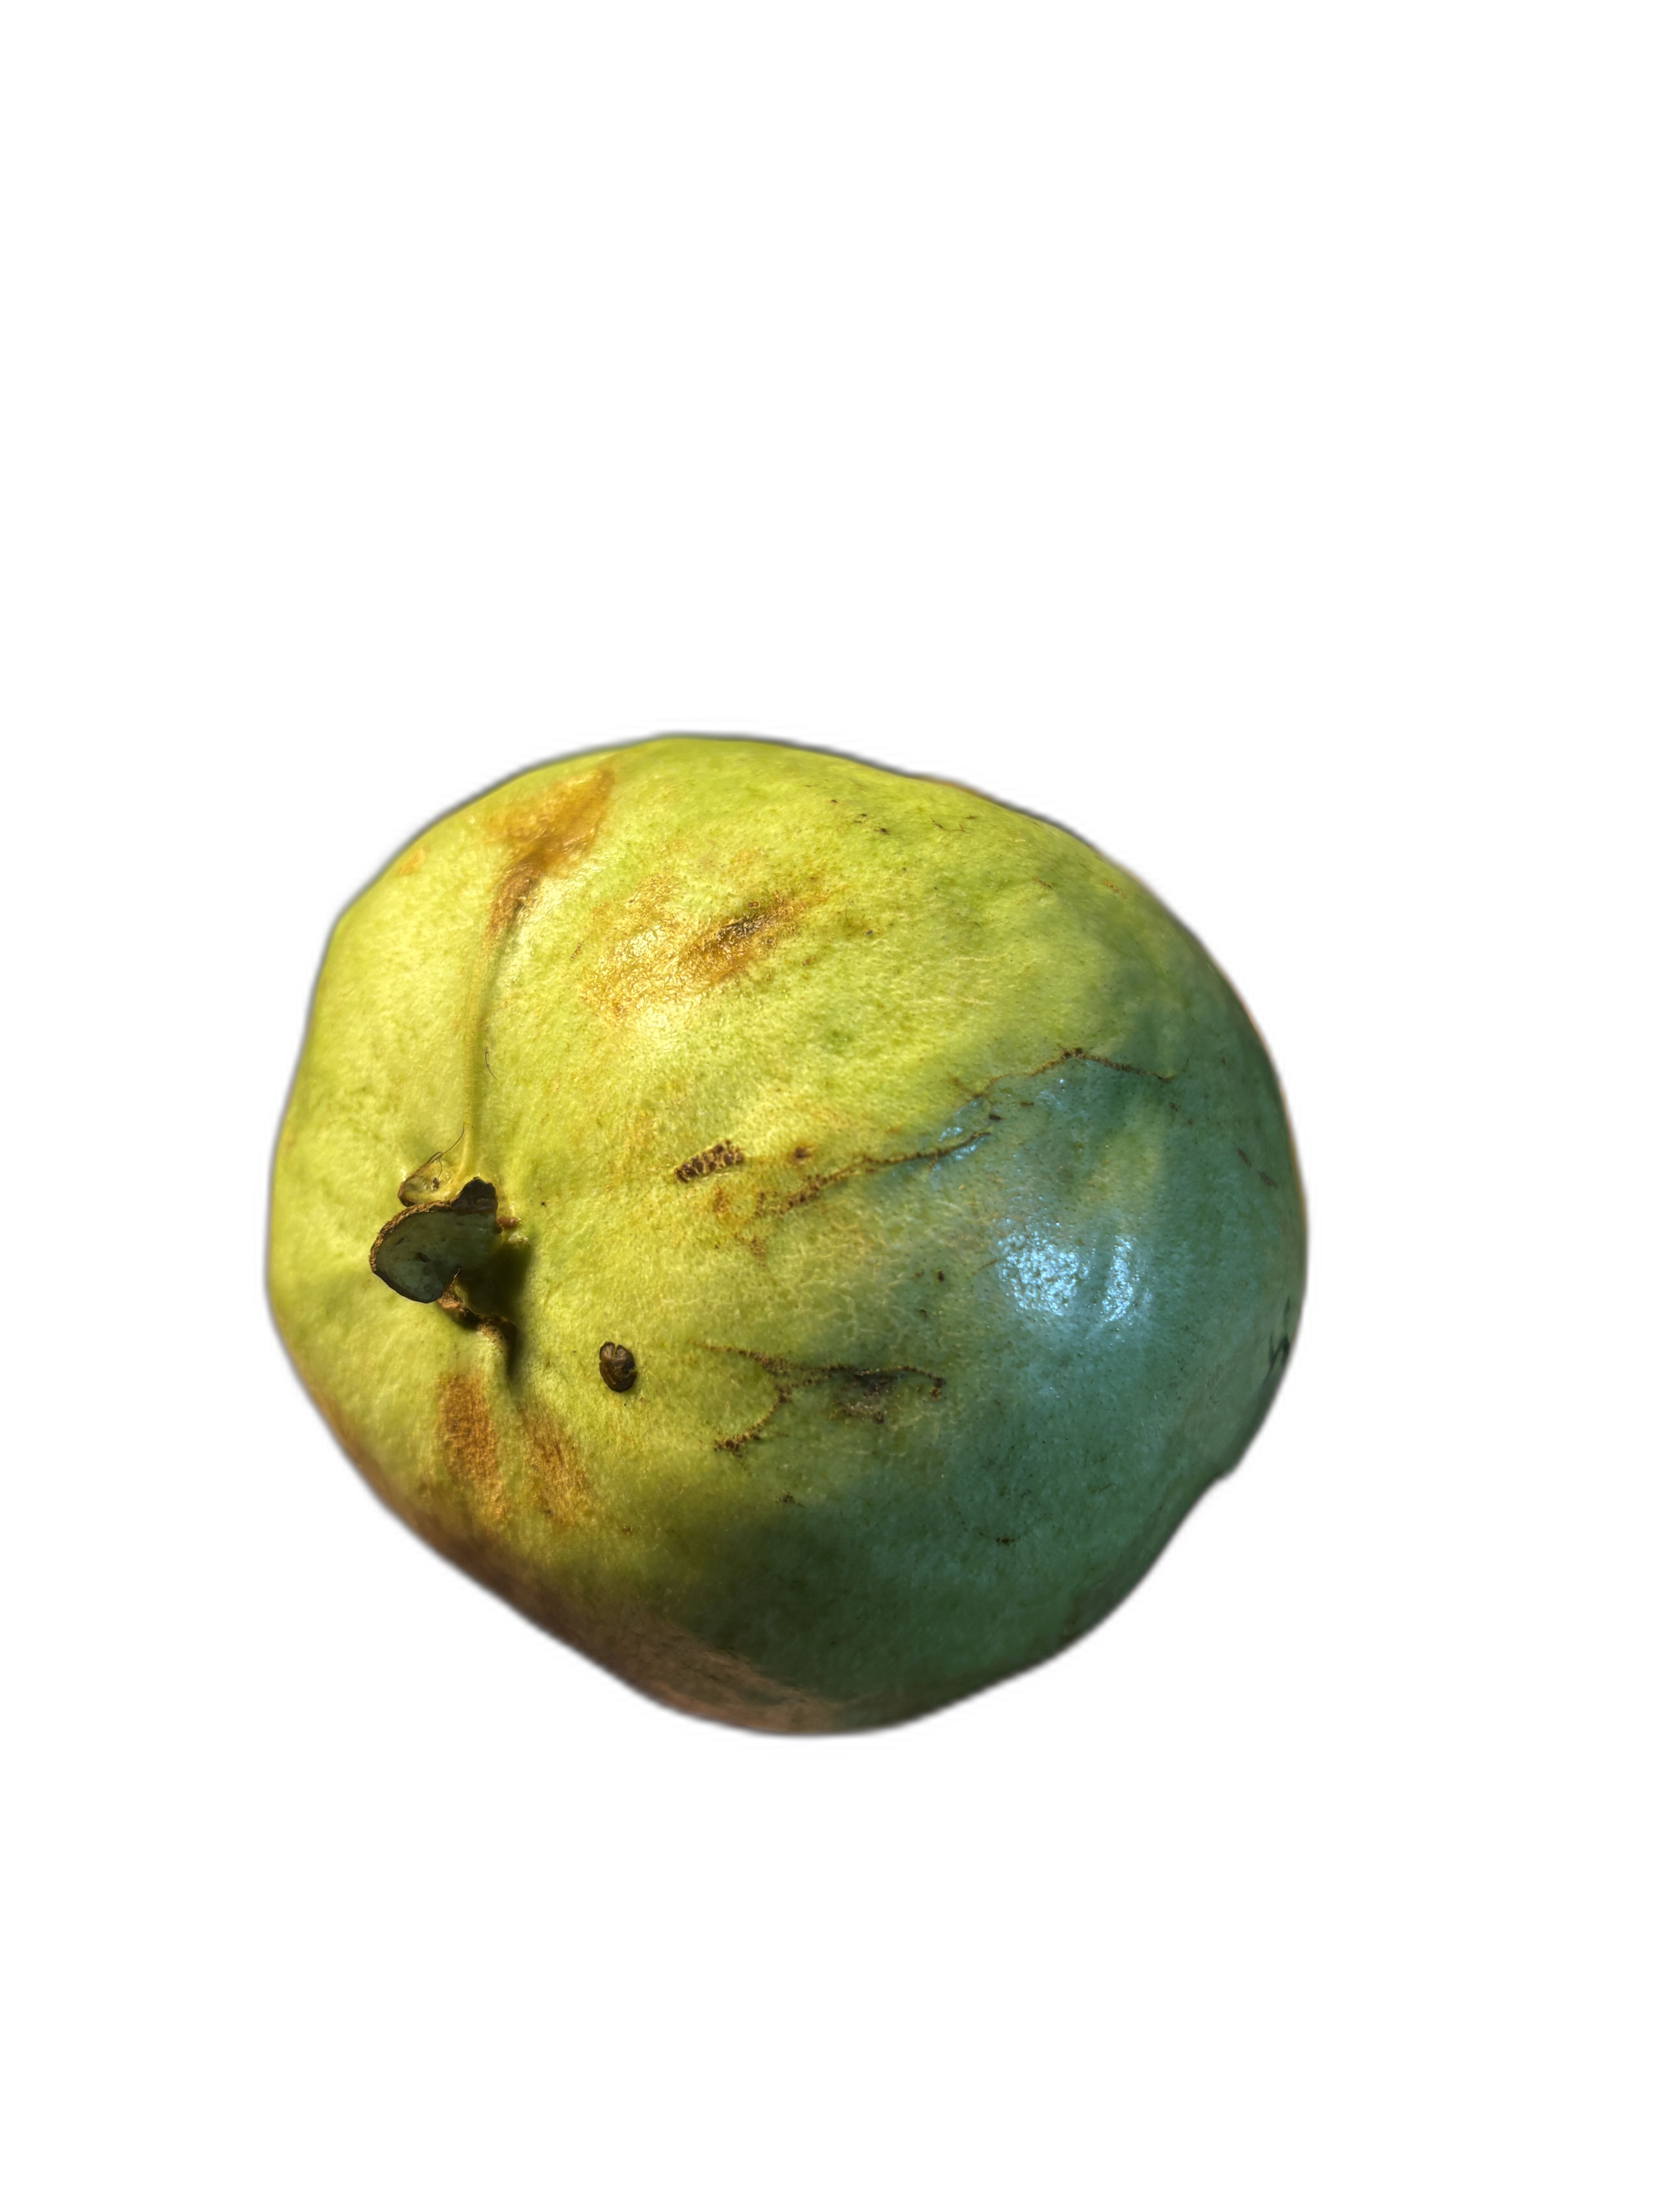
Plant part: fruit
Disease: Styler end root